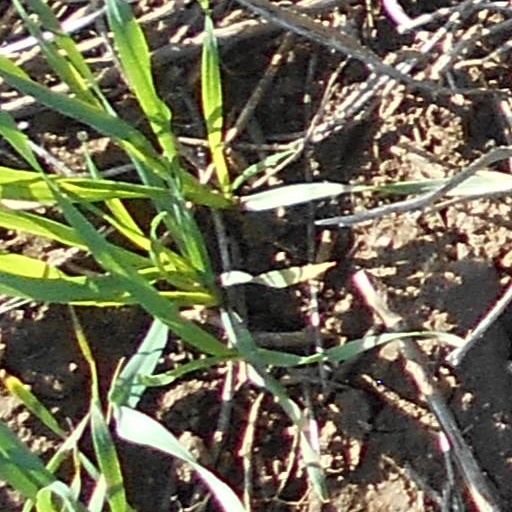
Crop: wheat